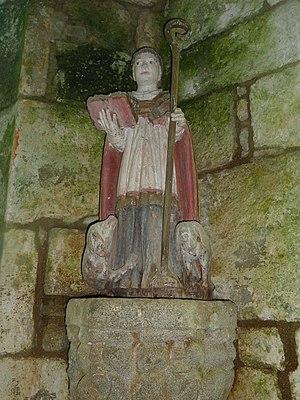
Carnoët, chapelle Saint-Gildas
Gildas est un ecclésiastique originaire de l'île de Grande-Bretagne qui aurait fini sa vie en Bretagne continentale. Surnommé Sapiens, « le Sage », Gildas est connu comme auteur du sermon De Excidio et Conquestu Britanniae, l'une des sources majeures pour l'histoire de la Grande-Bretagne aux Vᵉ et VIᵉ siècles. Il promeut dans ses écrits la vie monastique, et des fragments de lettres indiquent qu'il aurait également rédigé une règle monacale moins austère que celle de son contemporain, saint David.
Carnoët [kaʁnwɛt] est une commune française située dans le département des Côtes-d'Armor, en région Bretagne. La commune abrite le site de la Vallée des saints.